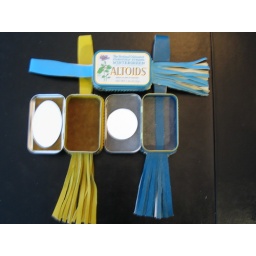
Each bag is lined in suede or leather (or both!) and has a mirror in the top of one of the tins.